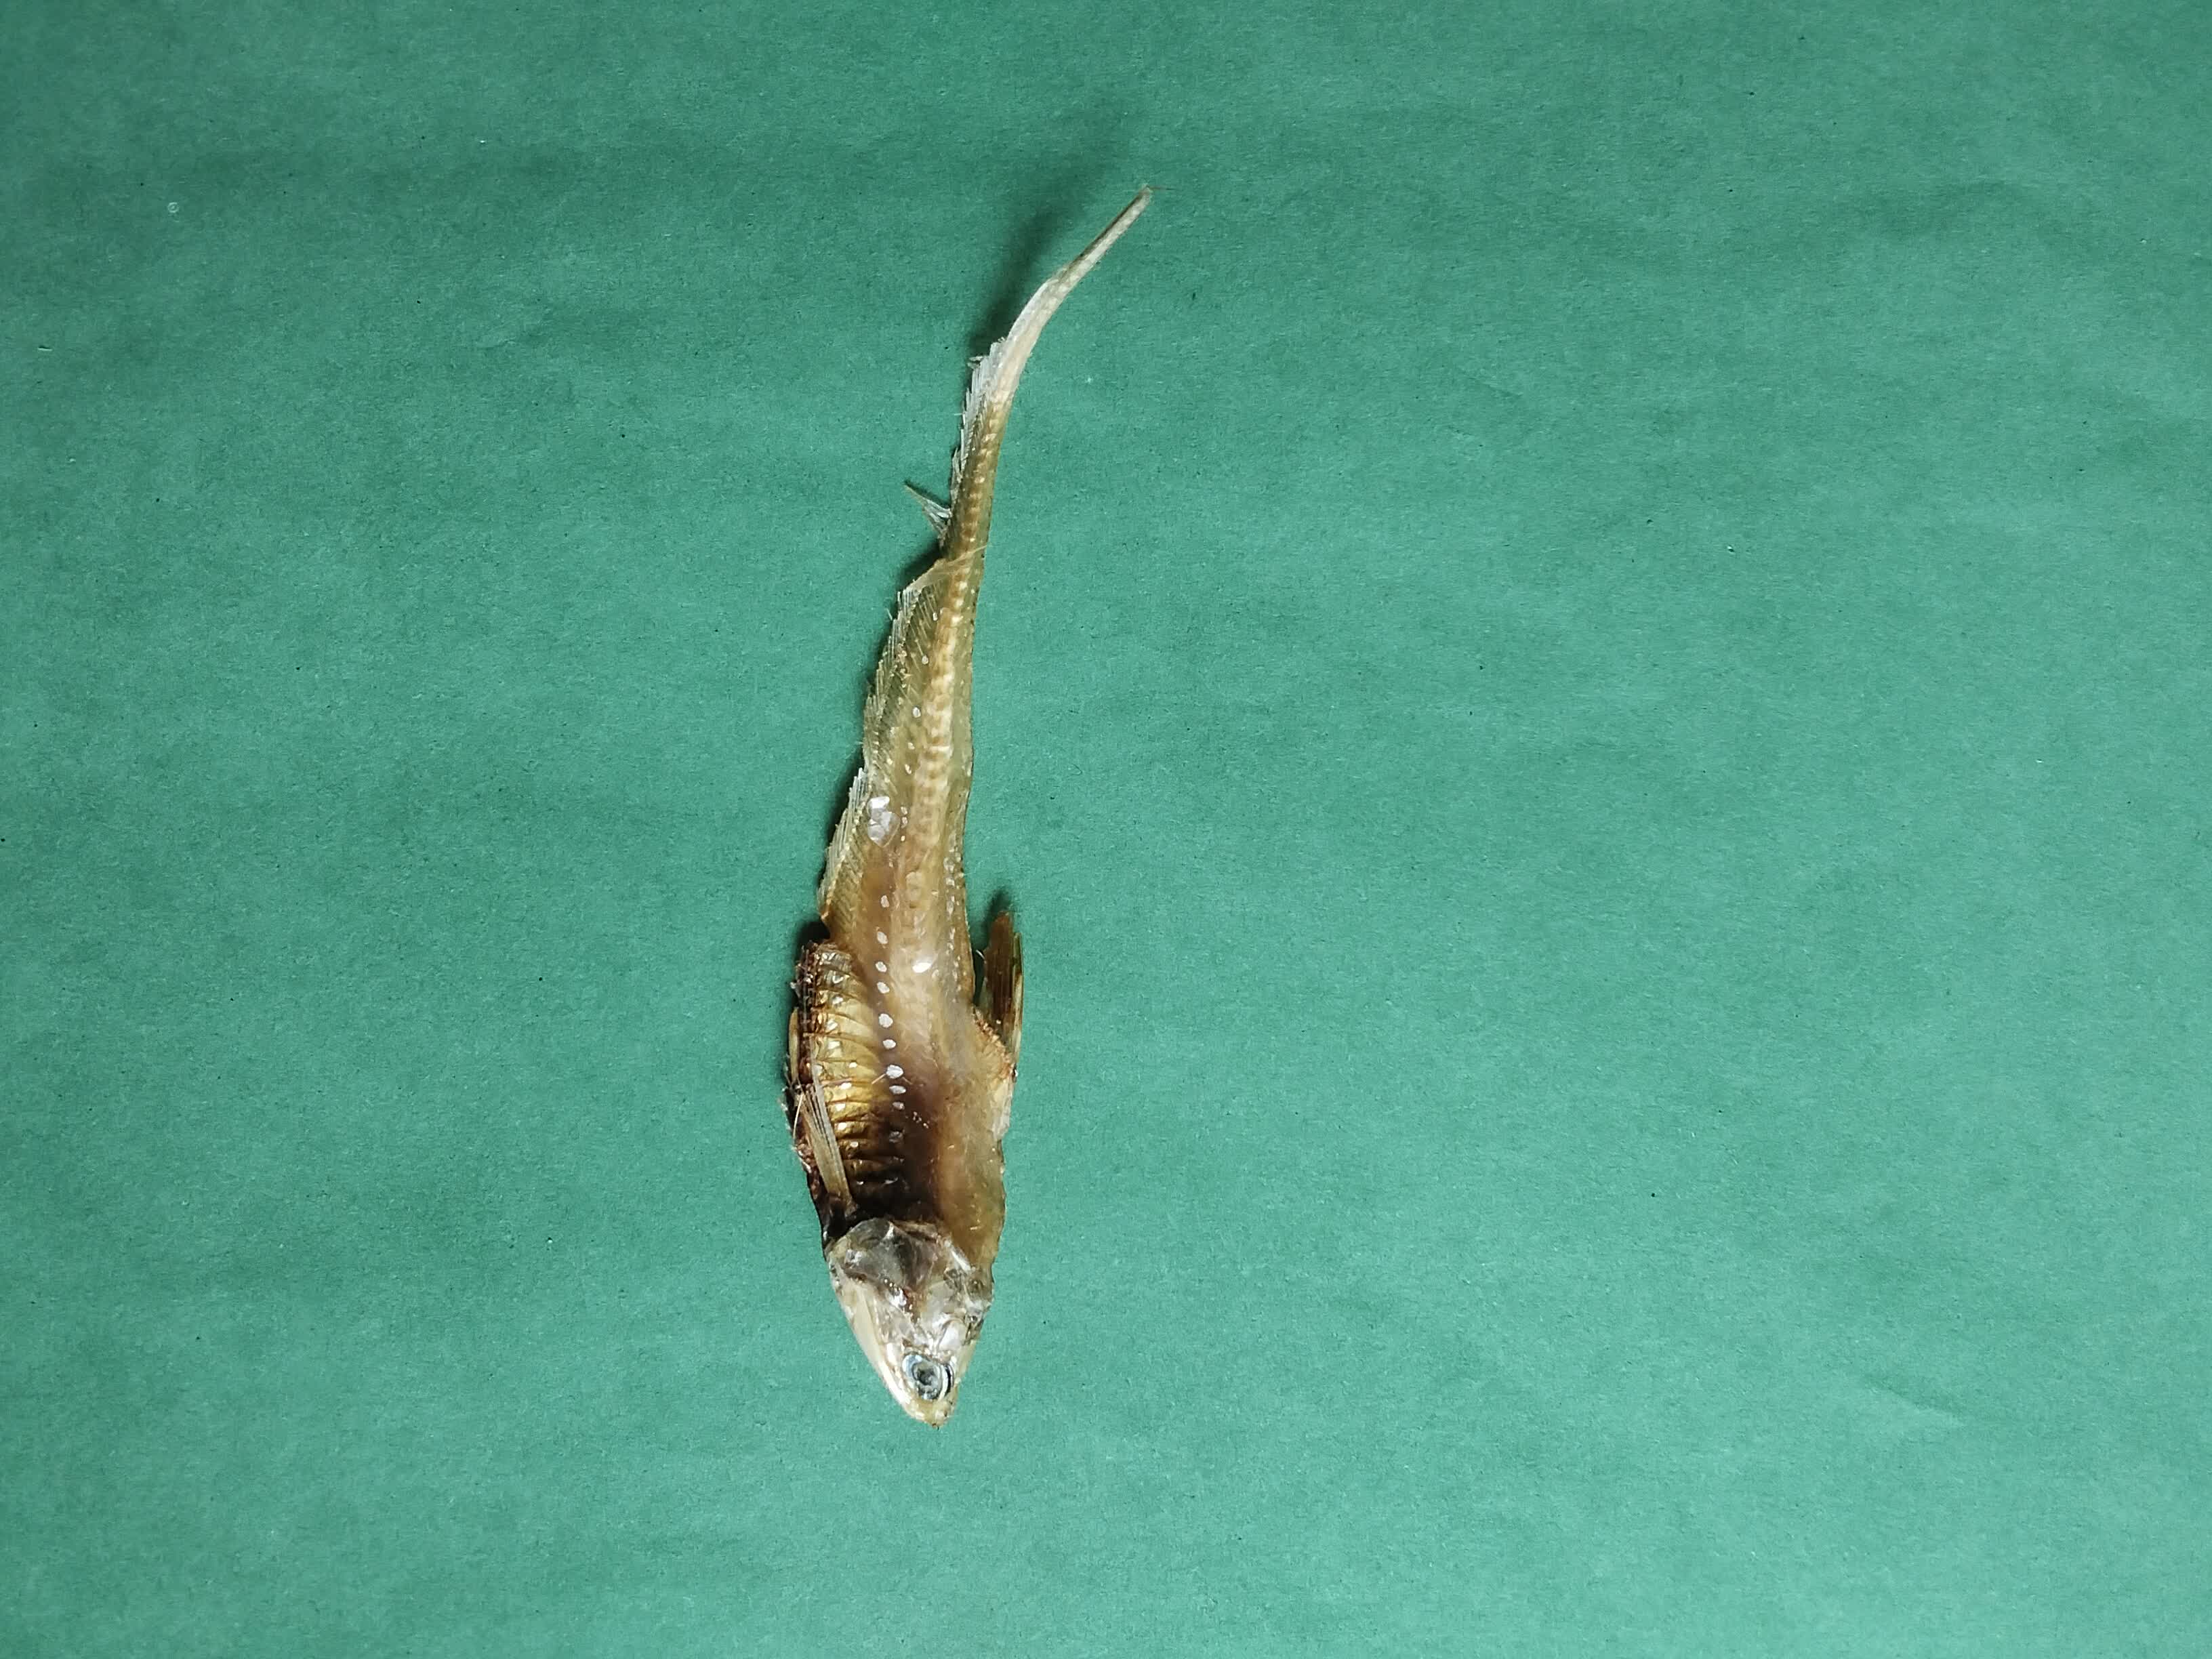
Species: Shundori